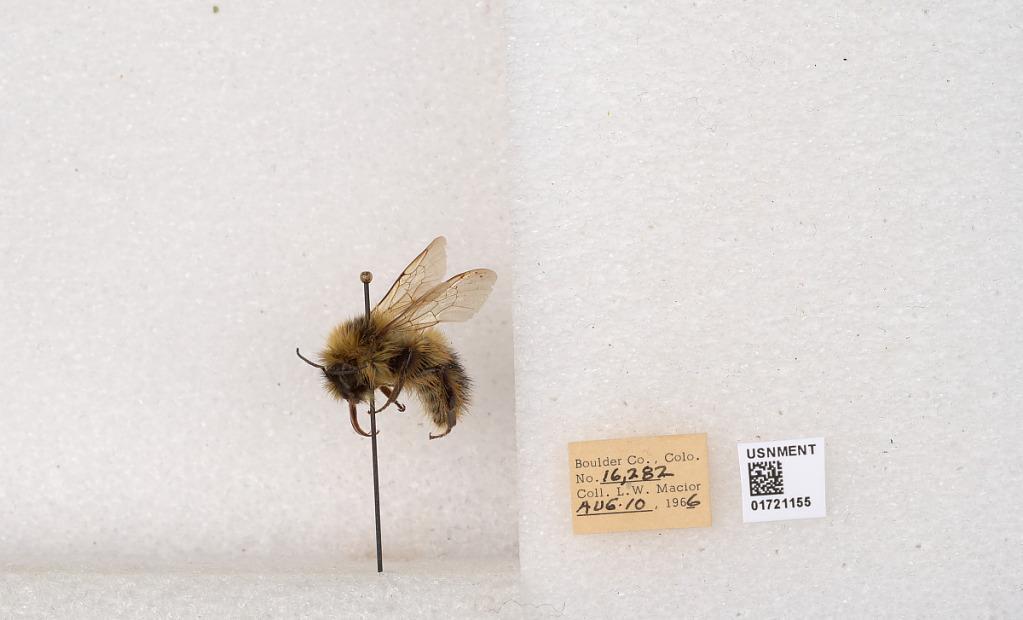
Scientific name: Bombus kirbyellus
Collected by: L. Macior
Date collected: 1966-8-10
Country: United States
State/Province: Colorado
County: Boulder
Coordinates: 40.0925, -105.358